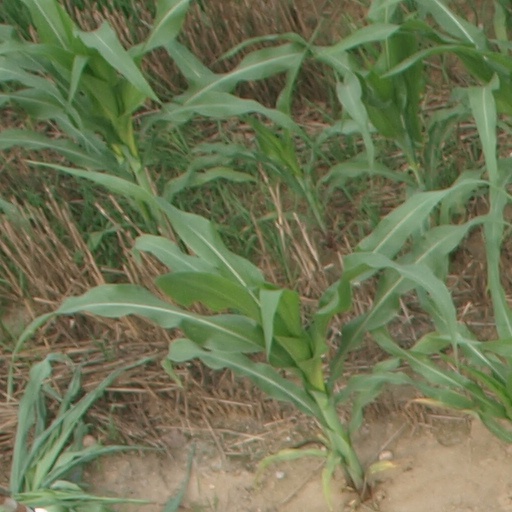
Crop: maize; corn